White Cliffs, New South Wales

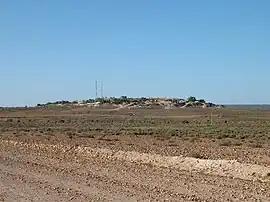

White Cliffs is a small town in outback New South Wales in Australia, in Central Darling Shire. White Cliffs is around 255 km northeast of Broken Hill, 93 km north of Wilcannia. At the , White Cliffs had a population of 156.